The price of memory after the tsunami

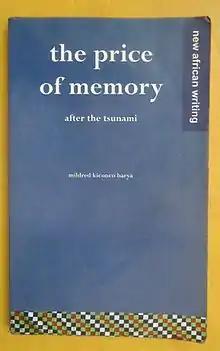
"The price of memory after the tsunami"

The price of memory after the tsunami is a collection of 63 poems by Ugandan author Mildred Barya, published in 2006. The poems are divided into three sections: "Poems of pleasure and pain", "Poems of weakness and strength", and "poems of identity and renunciation".